David Williams (rugby league, born 1986)

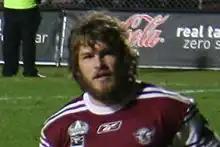
Williams playing for Manly

In 2008, Williams developed a cult following and became known as the "Wolfman" for his shaggy locks and full beard. Williams scored a try in the 2008 NRL Grand Final victory over Melbourne Storm.